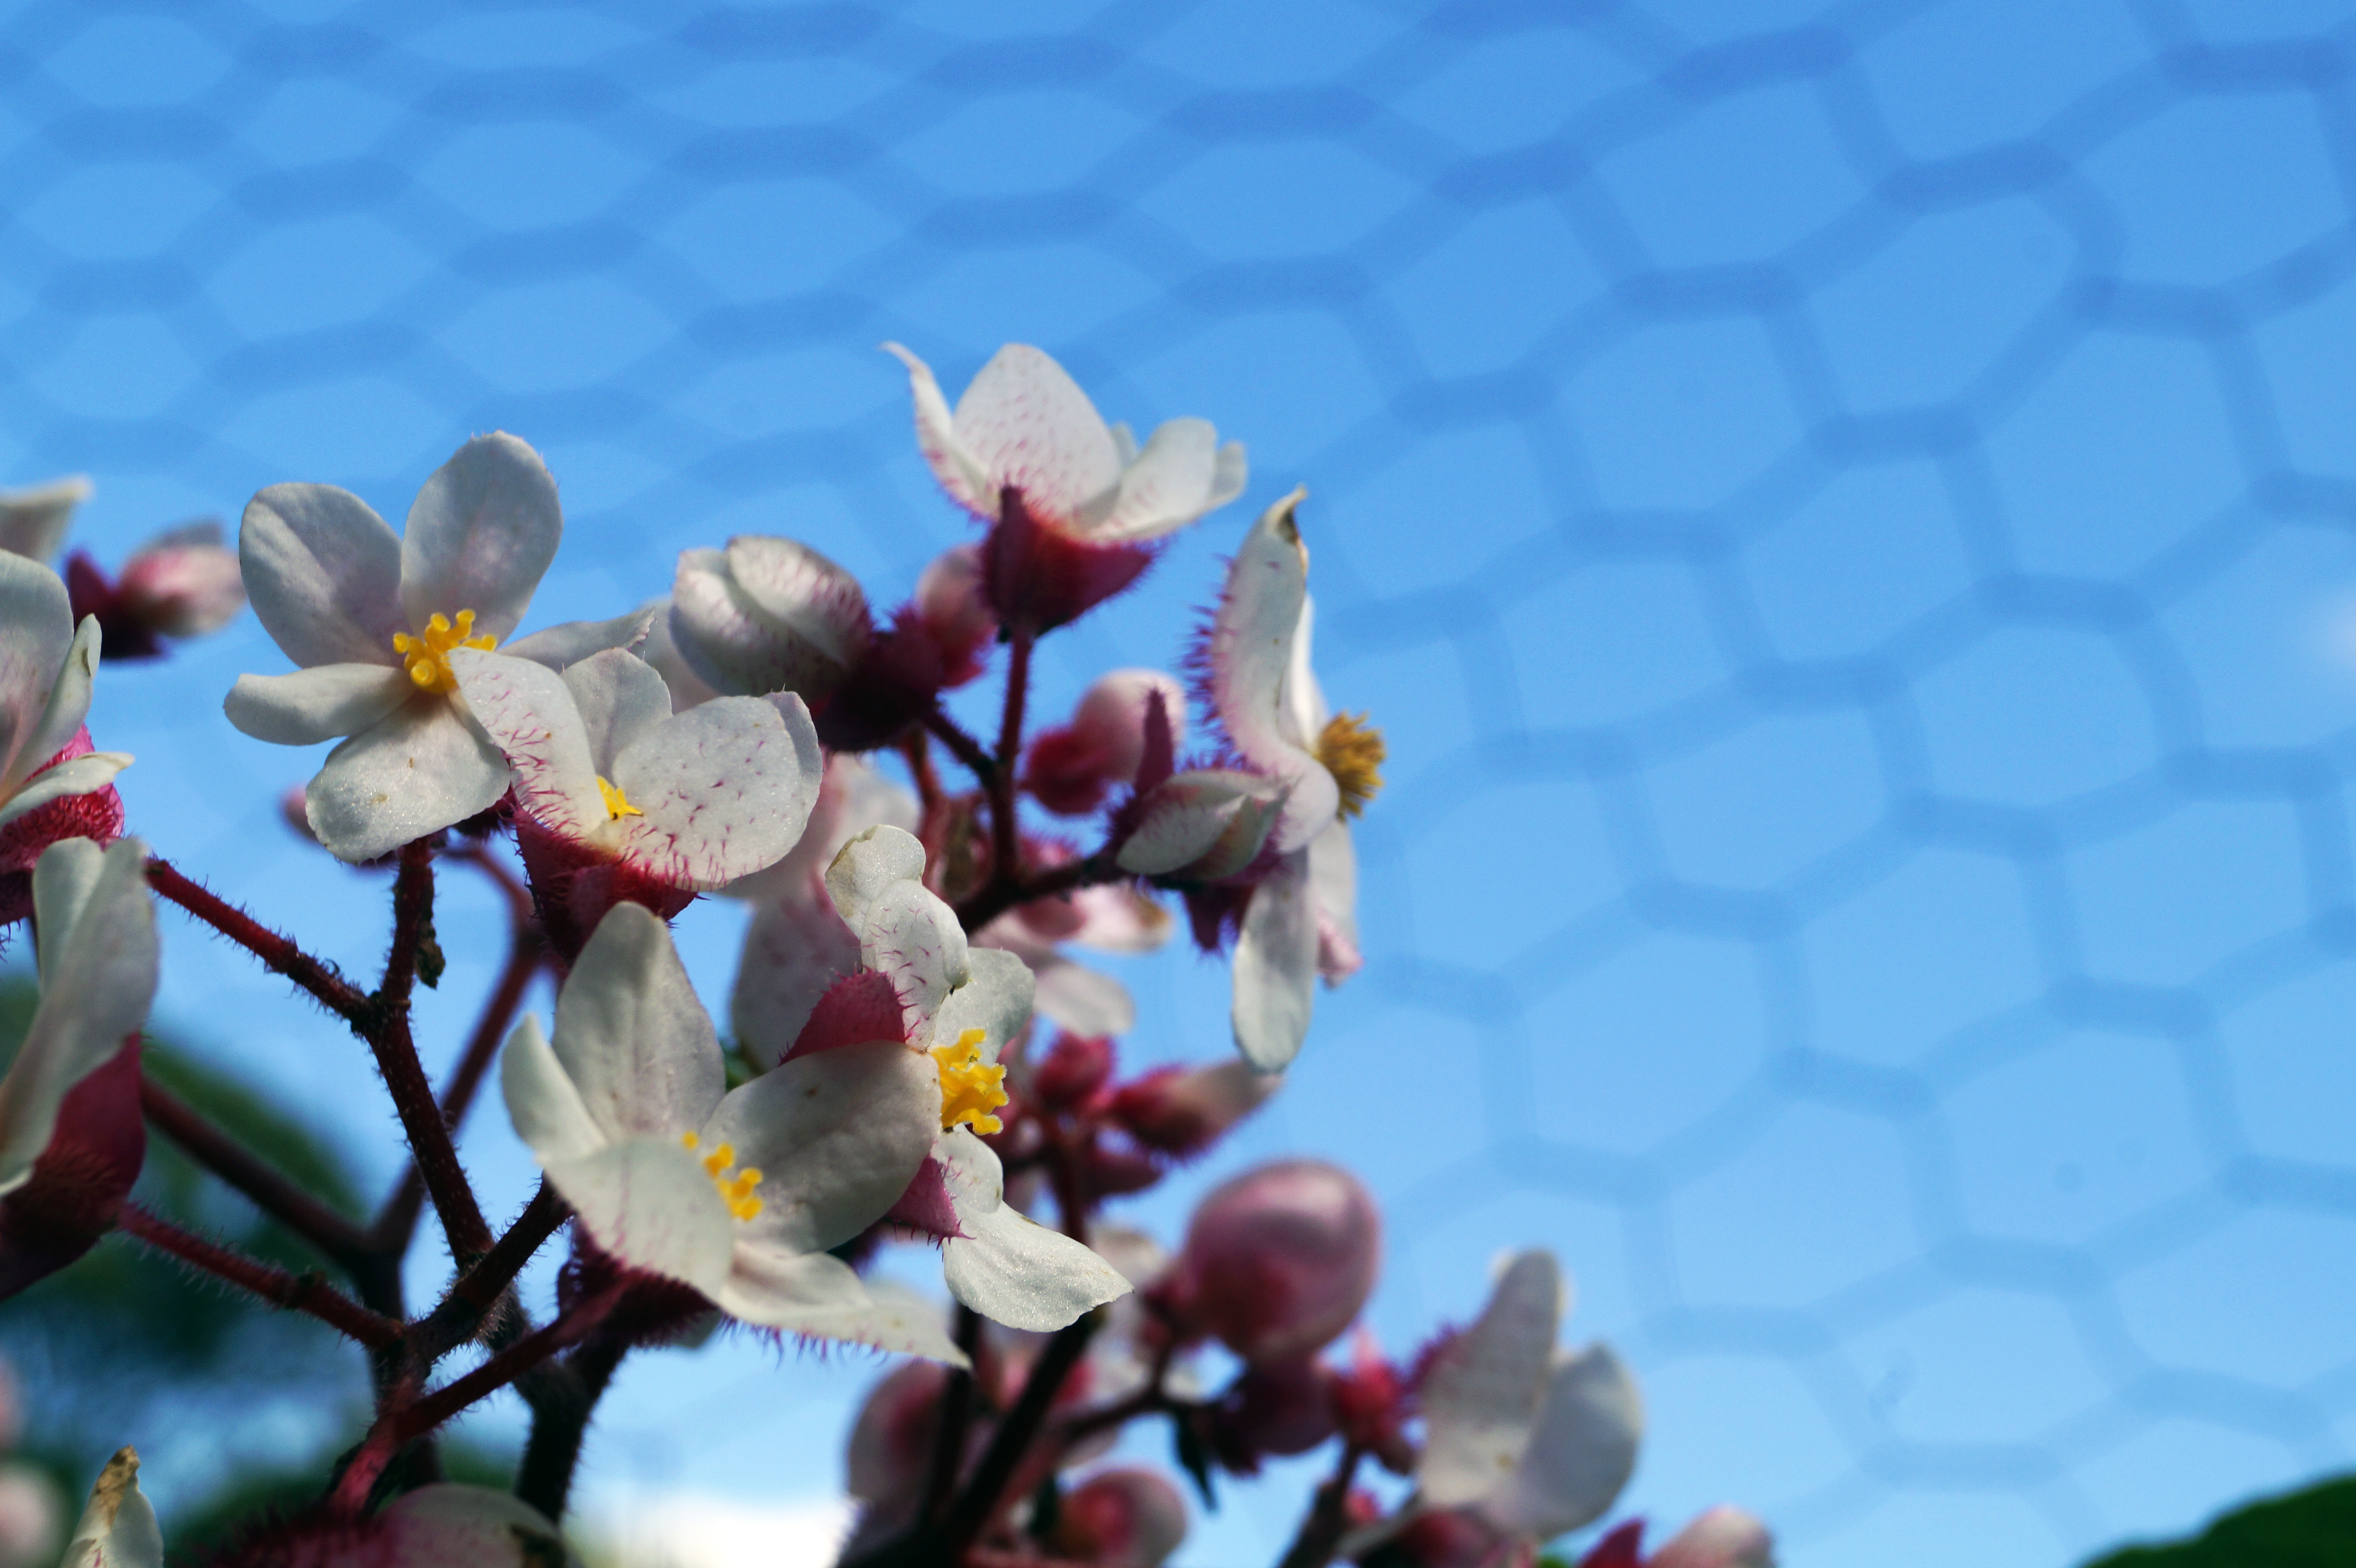
flower, sky, plant, petal, twig, terrestrial plant, blossom, flowering plant, tree, cherry blossom, pollen, macro photography, plant stem, bud, wildflower, prunus, natural landscape, malus, pattern